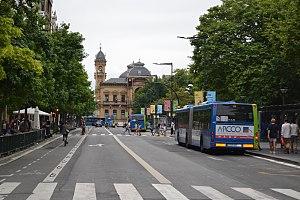
Mairie de Donostia-Saint-Sébastien Occitan